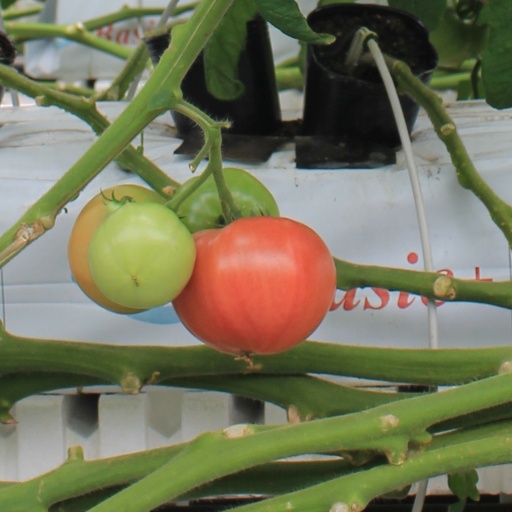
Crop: tomato